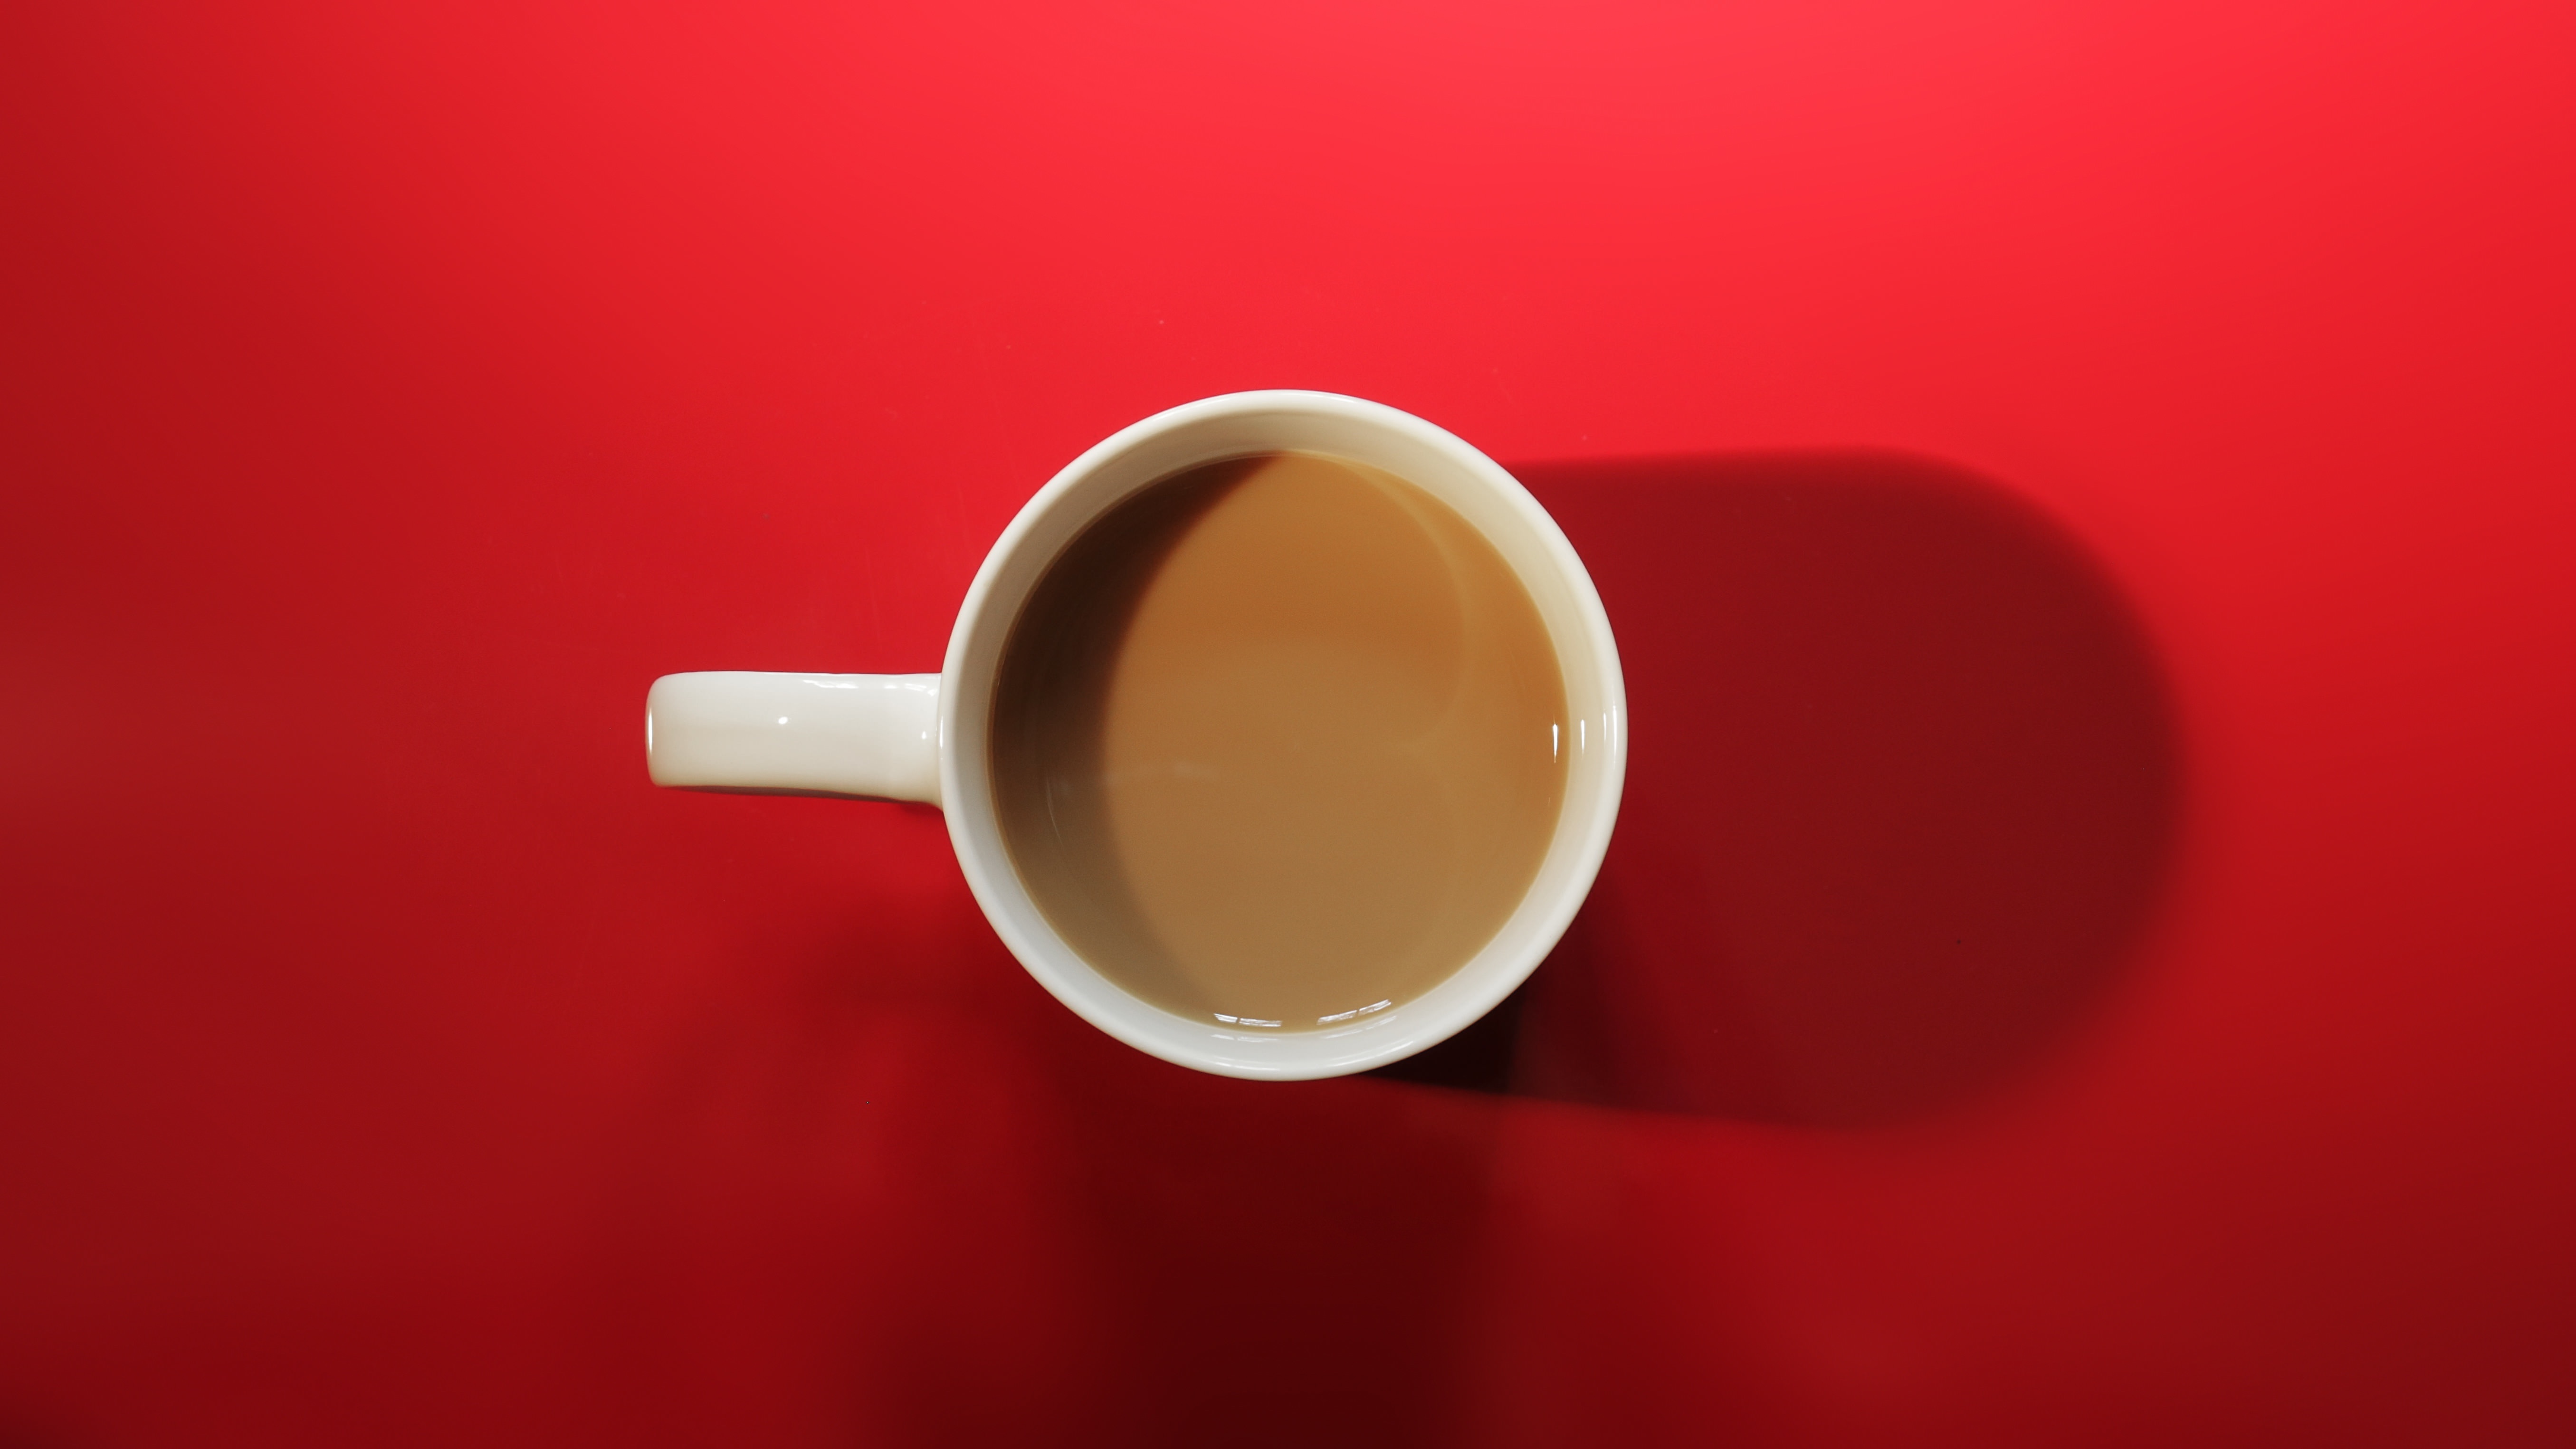
coffee, cup, red, drink, espresso, mug, coffee cup, caffeine, shape, macro photography, flavor, drinkware